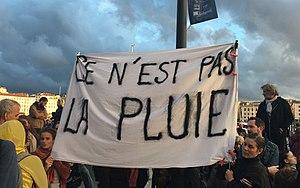
«
L'effondrement des immeubles rue d'Aubagne à Marseille se produit le 5 novembre 2018 à 9 h, provoquant la mort de huit personnes. Il s'agissait de deux immeubles vétustes du centre ville, aux nᵒ 63 et nᵒ 65 rue d'Aubagne, dans le quartier populaire de Noailles. Les secours démolissent immédiatement l'immeuble adjacent du nᵒ 67 également fragilisé.